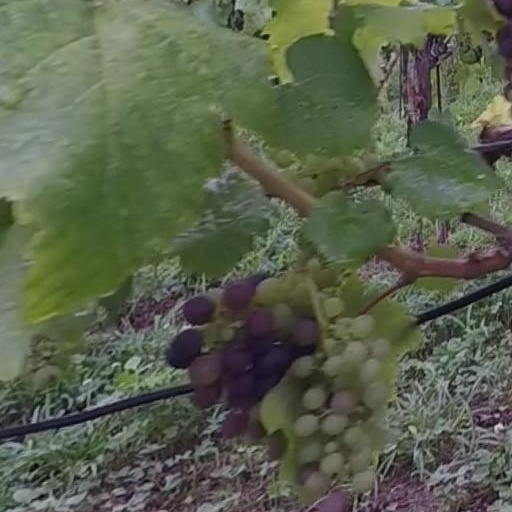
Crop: grape